Offingen

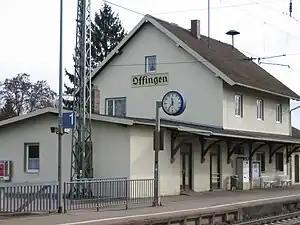
The Offingen station

The Offingen station is on the Ulm–Augsburg line. The official opening of this railway line on 1 May 1854 promoted passenger and freight traffic. The express mail wagon connection from Dillingen an der Donau to Günzburg was shortly thereafter routed via Lauingen and Gundremmingen to Offinger Bahnhof.